Djenné

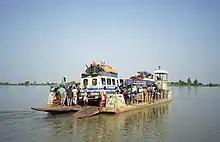
Passenger vehicles on the Bani River ferry near Djenné.

In Djenné the annual flood produced by Bani and Niger rivers begins in July and reaches a maximum in October. During this period, the town of Djenné becomes an island and the Souman-Bani channel that passes just to the east of the town fills and connects the Bani and Niger rivers. The year-to-year variation in the height of the flood leads to a large variation in the area of land that is flooded. This has important consequences for the local agriculture. The drought that began in the early 1970s resulted in a big reduction in the volume of water flowing in the Niger and Bani rivers. The effect on the Bani was particularly severe as the reduction in flow was much greater than the reduction in rainfall. The annual discharge of the river has not returned to the volumes experienced in the 1950s and 1960s. It is only during the flood season (mid-July till December) that the Bani river between Djenné and Mopti is easily navigable. At other times of the year, sandbars lie close to the water surface. When the French explorer René Caillié made the journey to Mopti in a small boat in March 1828, he was "obliged several times to unload the vessel in order to pass over sandbanks."